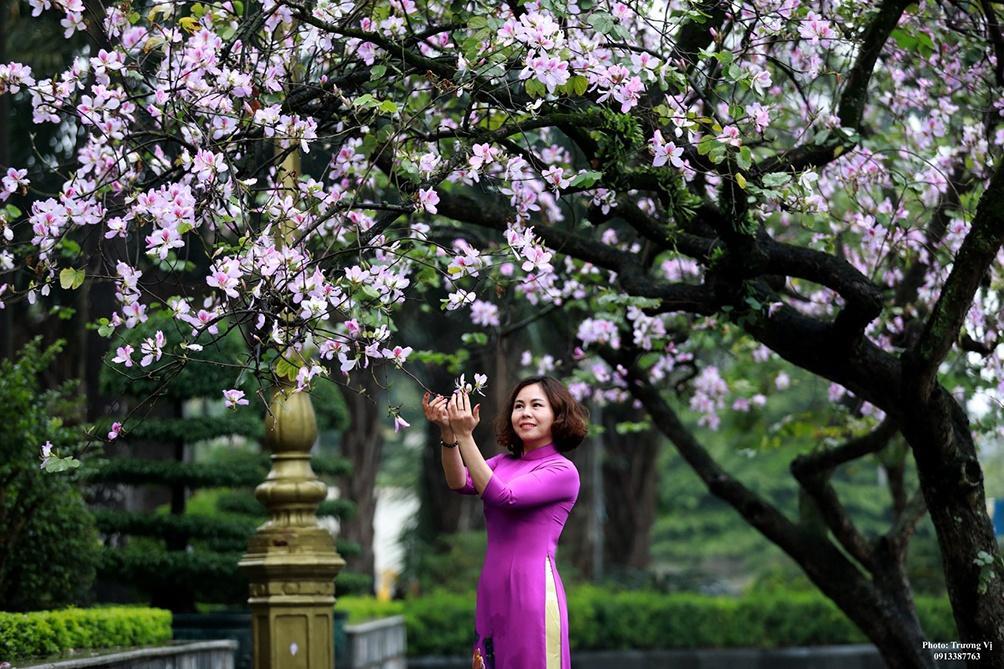
có một cây cột xuất hiện ở gần người phụ nữ mặc áo dài tím